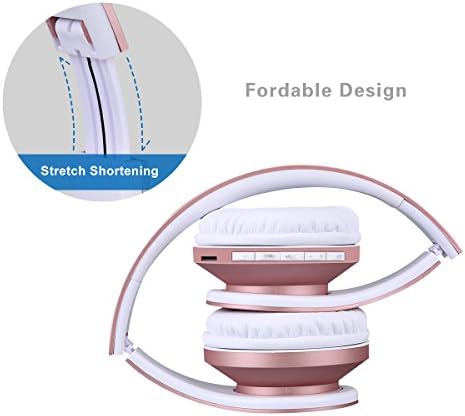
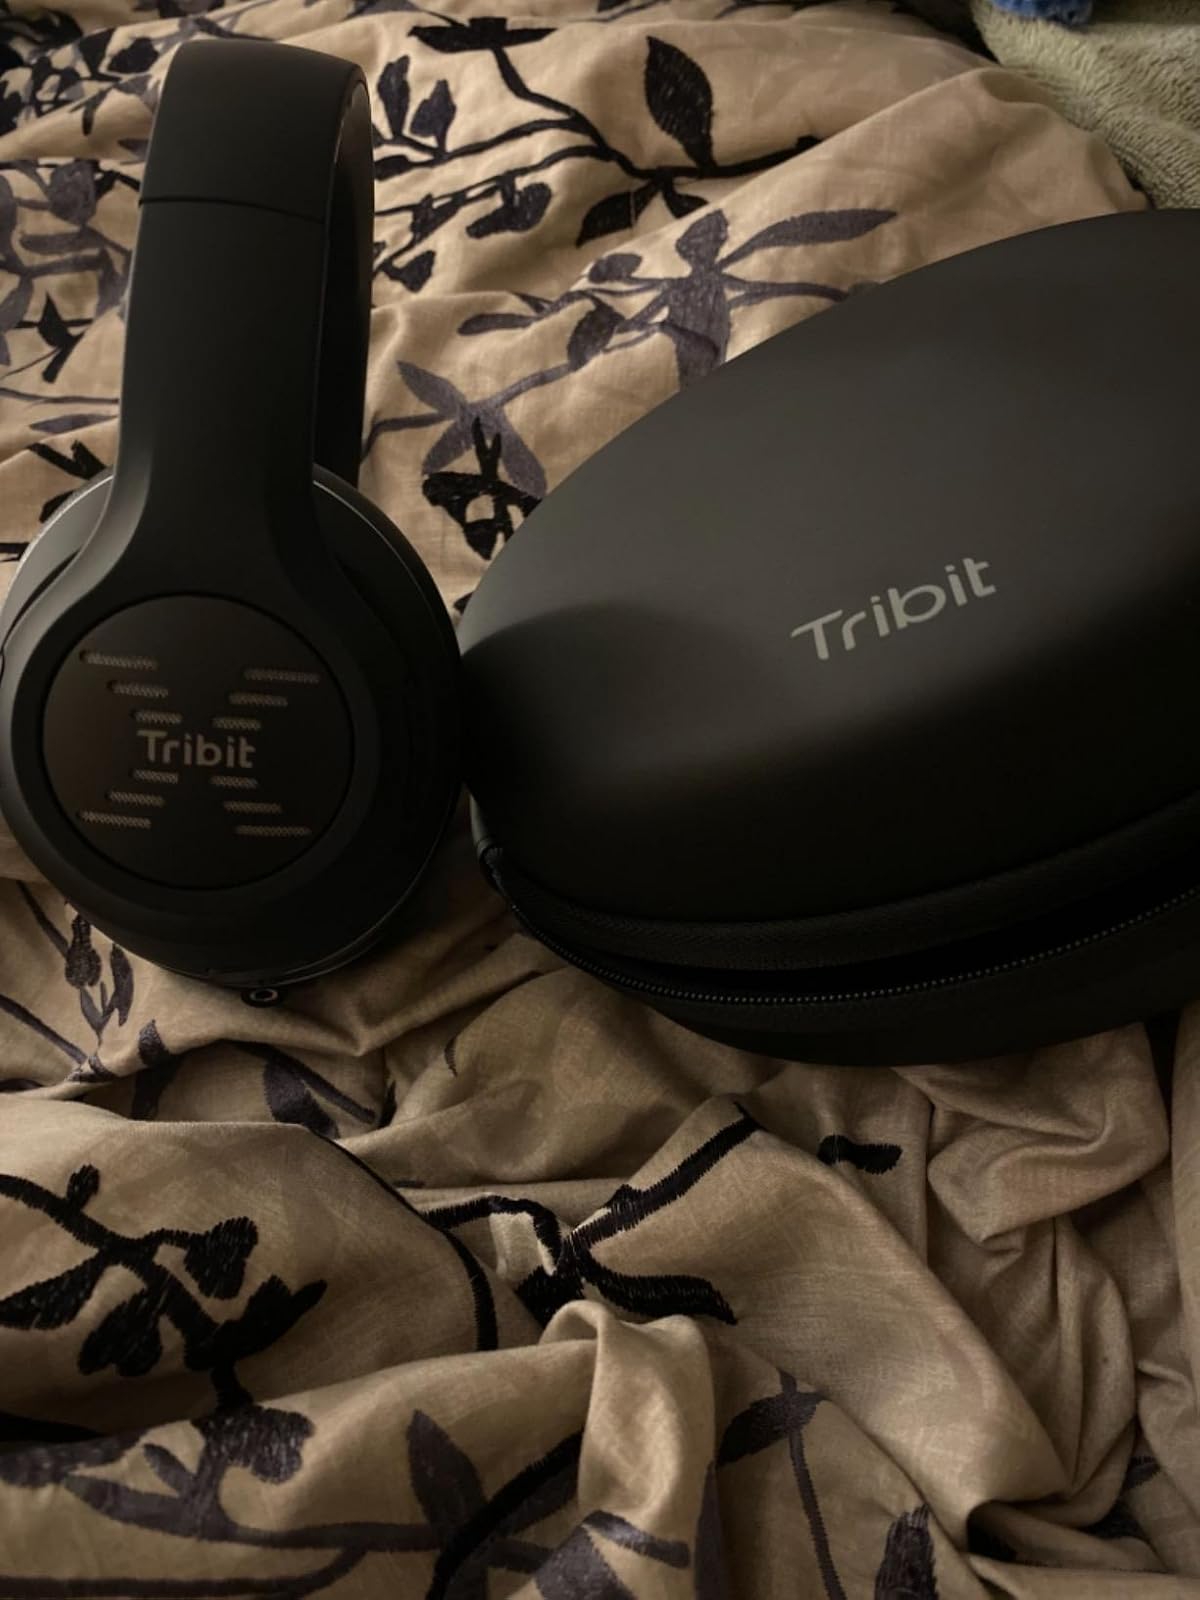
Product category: headphones
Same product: no